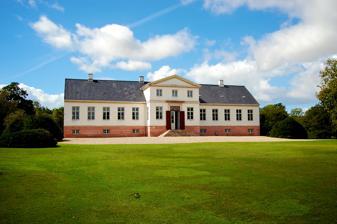
Building: Pederstrup
Country: Unknown
Year built: 1686
Manor house in Denmark Pederstrup Pederstrup is a historic manor house located 12 km (7.5 mi) north of Nakskov on the Danish island of Lolland . The half-timbered building from 1686 was rebuilt from 1813 to 1822 in the Neoclassical style by the statesman Christian Ditlev Frederik Reventlow . Since 1940, it has housed the Reventlow Museum. History Pederstrup was first mentioned in the 1340s when the estate belonged to Rigsdrost Laurits Jonsen. A vaulted cellar from the mid-16th century is the oldest remaining part of the building which then served as the residence of the king's vassal . In 1576, King Frederick II sold the property to the Venstermand family. In 1684, the half-timbered building was purchased by the statesman Peder von Brandt who added two symmetrical wings in the Baroque style. Niels Lützen: Pederstrup , 1863 Pederstrup after Meldahls's alterations (1872) In 1725, the estate was acquired by Count Christian Detlev Reventlow , the half-brother of Anna Sophie Reventlow , Frederick IV 's second wife. A countship was created for the Reventlow family in 1729, known as Christianssæde. From 1775, his son Christian Ditlev Frederik Reventlow brought Pederstrup into a period of great prosperity. Between 1813 and 1822, with the assistance of the architect C.F. Hansen , he undertook major extensions in the Neoclassical style. In 1858, his grandson Ferdinand Reventlow commissioned Ferdinand Meldahl to convert the manor into a little French château complete with towers and spires. In 1938, after the Reventlows ran into economic difficulties and had to sell the property, Viggo Sten Møller restored the building to its former Neoclassical appearance in order to serve as a museum. Reventlow Museum Pederstrup viewed from the park The museum contains items belonging to C.D.F. Reventlow, his family and friends, especially those concerned with the reforms in Danish society around 1800. There is an important collection of portraits painted by the most influential artists of the day including Jens Juel , C.A. Jensen and C:W: Eckersberg . The house, with period furnishings, also displays many of Reventlow's personal effects including his orders and medals. There is also a 20 ha (49 acres) park which is open throughout the year. The museum itself is open from 11 am to 4 pm on Saturdays and Sundays year round and from Tuesday to Sunday from June to August. List of owners (      -1340) Laurids Jensen (1340–1354) Halsted Priory (1354–1576) The Crown (1576–1587) Lave Venstermand (1587–1606) Knud Venstermand (1587–1610) Morten Venstermand (1606-      ) Kirsten Venstermand gift Grubbe (      -      ) Jørgen Grubbe (1610–1616) Anne Galt gift 1.) Venstermand og 2.) Brahe (1616–1625) Falk Brahe (1625) Holger Rosenkrantz (1625)        Hans Grabow (1625–1634) Joachim Grabow (1634–1657) Hans Johan Grabow (1657–1666) Hans Wilhelm von Harstall (1666–1673) Hans Friderich von Harstall (1673–1681) Cai Rumohr (1681)        Heinrich von Stöcken (1681–1684) Boet efter Heinrich von Stöcken (1684–1701) Peder von Brandt (1701–1725) Henrik von Brandt (1725–1738) Christian Ditlev Reventlow (1738–1775) Christian Ditlev Reventlow (1775–1827) Christian Ditlev Frederik Reventlow (1827–1851) Christian Ditlev Reventlow (1851–1875) Ferdinand Carl Otto Reventlow (1875–1929) Christian Einar Ferdinand Ludvig Eduard Reventlow (1929–1935) Boet efter Christian Einar Ferdinand Ludvig Eduard Reventlow (1935–1938) L. M. Reventlow (1938–2009) Reventlow-Museet, Pederstrup (2009–present) Museum Lolland-Falster References